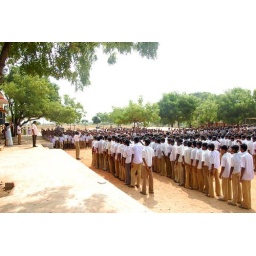
Alanganallur kalanjiam members and Alanganallur boys and girls high school stand against poverty